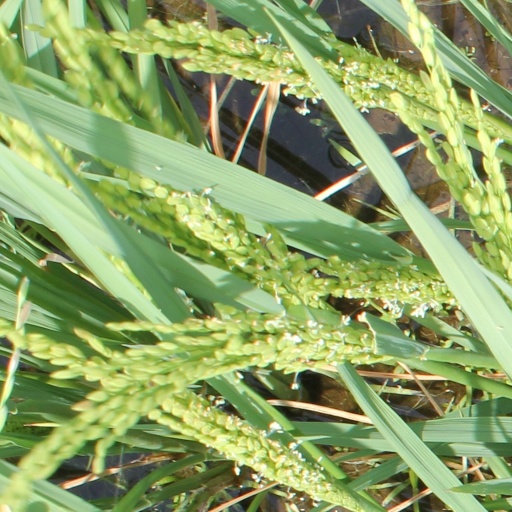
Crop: rice